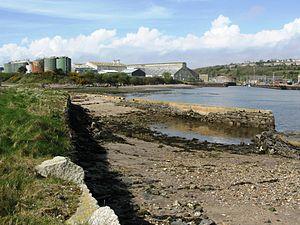
Par est un village et port de pêche sur la côte sud des Cornouailles, en Angleterre du Sud-Ouest au Royaume-Uni.